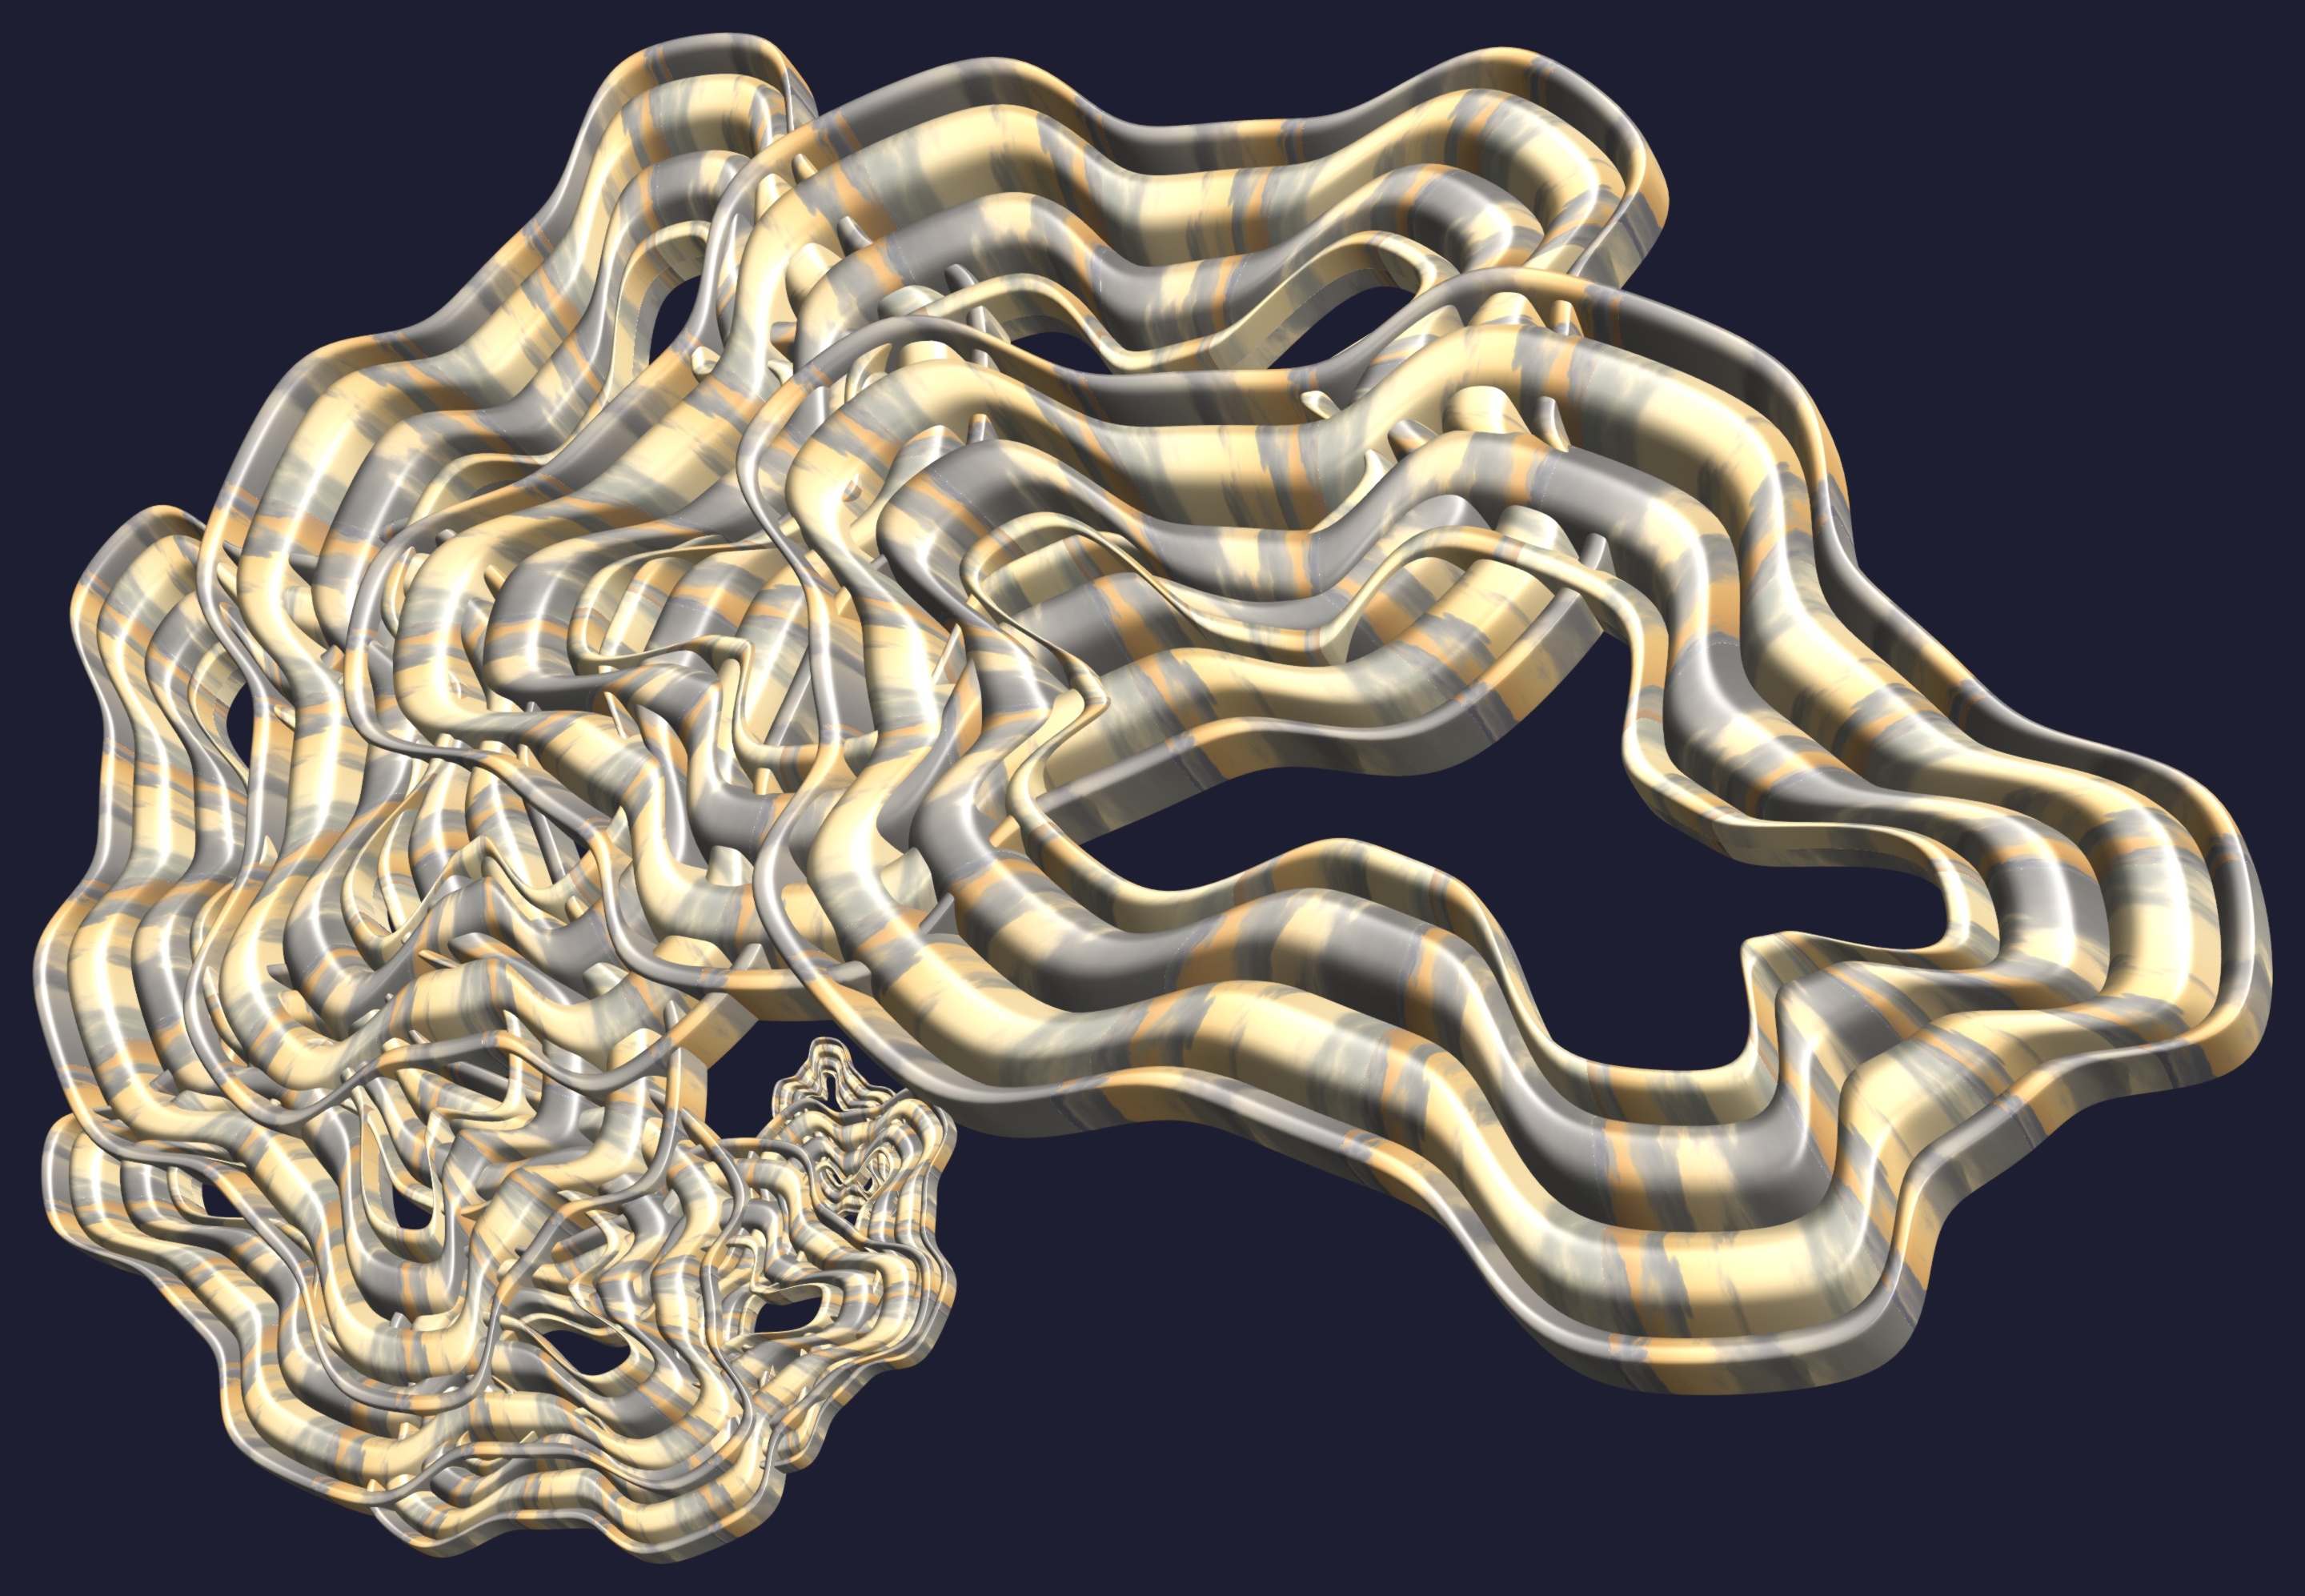
structure, texture, spiral, pattern, metal, jewellery, design, silver, symmetry, 3d, graphic, organ, torus, mathematica, cg, parametricplot3d, code, program, algorithm, abstruct, mapping